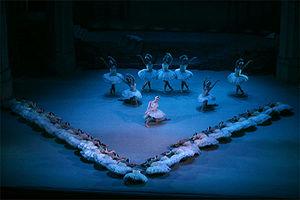
Le corps de ballet est le groupe de danseurs dont les membres ne sont pas des solistes. Ils font partie intégrante et permanente de la compagnie de ballet et travaillent fréquemment en toile de fond pour mettre en valeur les danseurs principaux. Un corps de ballet se produit sur scène comme s'il s'agissait d'une seule personne avec des mouvements parfaitement synchronisés et des positions précises. Des rôles spécifiques sont parfois chorégraphiés pour le corps de ballet tels que les flocons de neige et les fleurs du ballet Casse-noisette.
Le Lac des cygnes est un ballet en quatre actes sur une musique de Piotr Ilitch Tchaïkovski et un livret de Vladimir Begitchev inspiré d'une légende allemande.